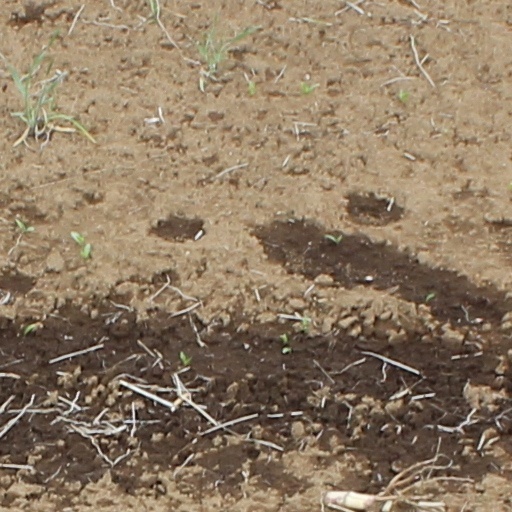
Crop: wheat